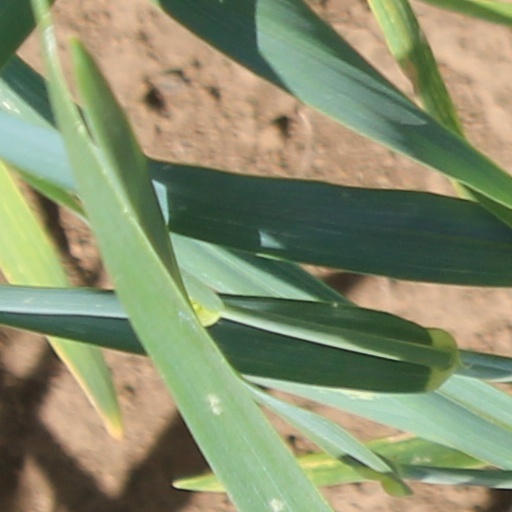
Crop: wheat